Rickshaw

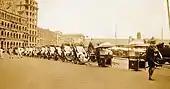
A row of rickshaws parked near a pier in Hong Kong, c. 1930s.

In post-war Hong Kong, rickshaws was one of the main transportation either for transporting goods or for transporting people during the Japanese invasion, known as the Battle of Hong Kong. Japanese military hired many rickshaw pullers to have them gathered and organize with other cooks and seamen for an underground armed team to enact the anti-British Colony clan. However, after World War II, other forms of transport such as pedicabs and streetcar became strong competitors of rickshaws, leading the business of rickshaws into stagnation.